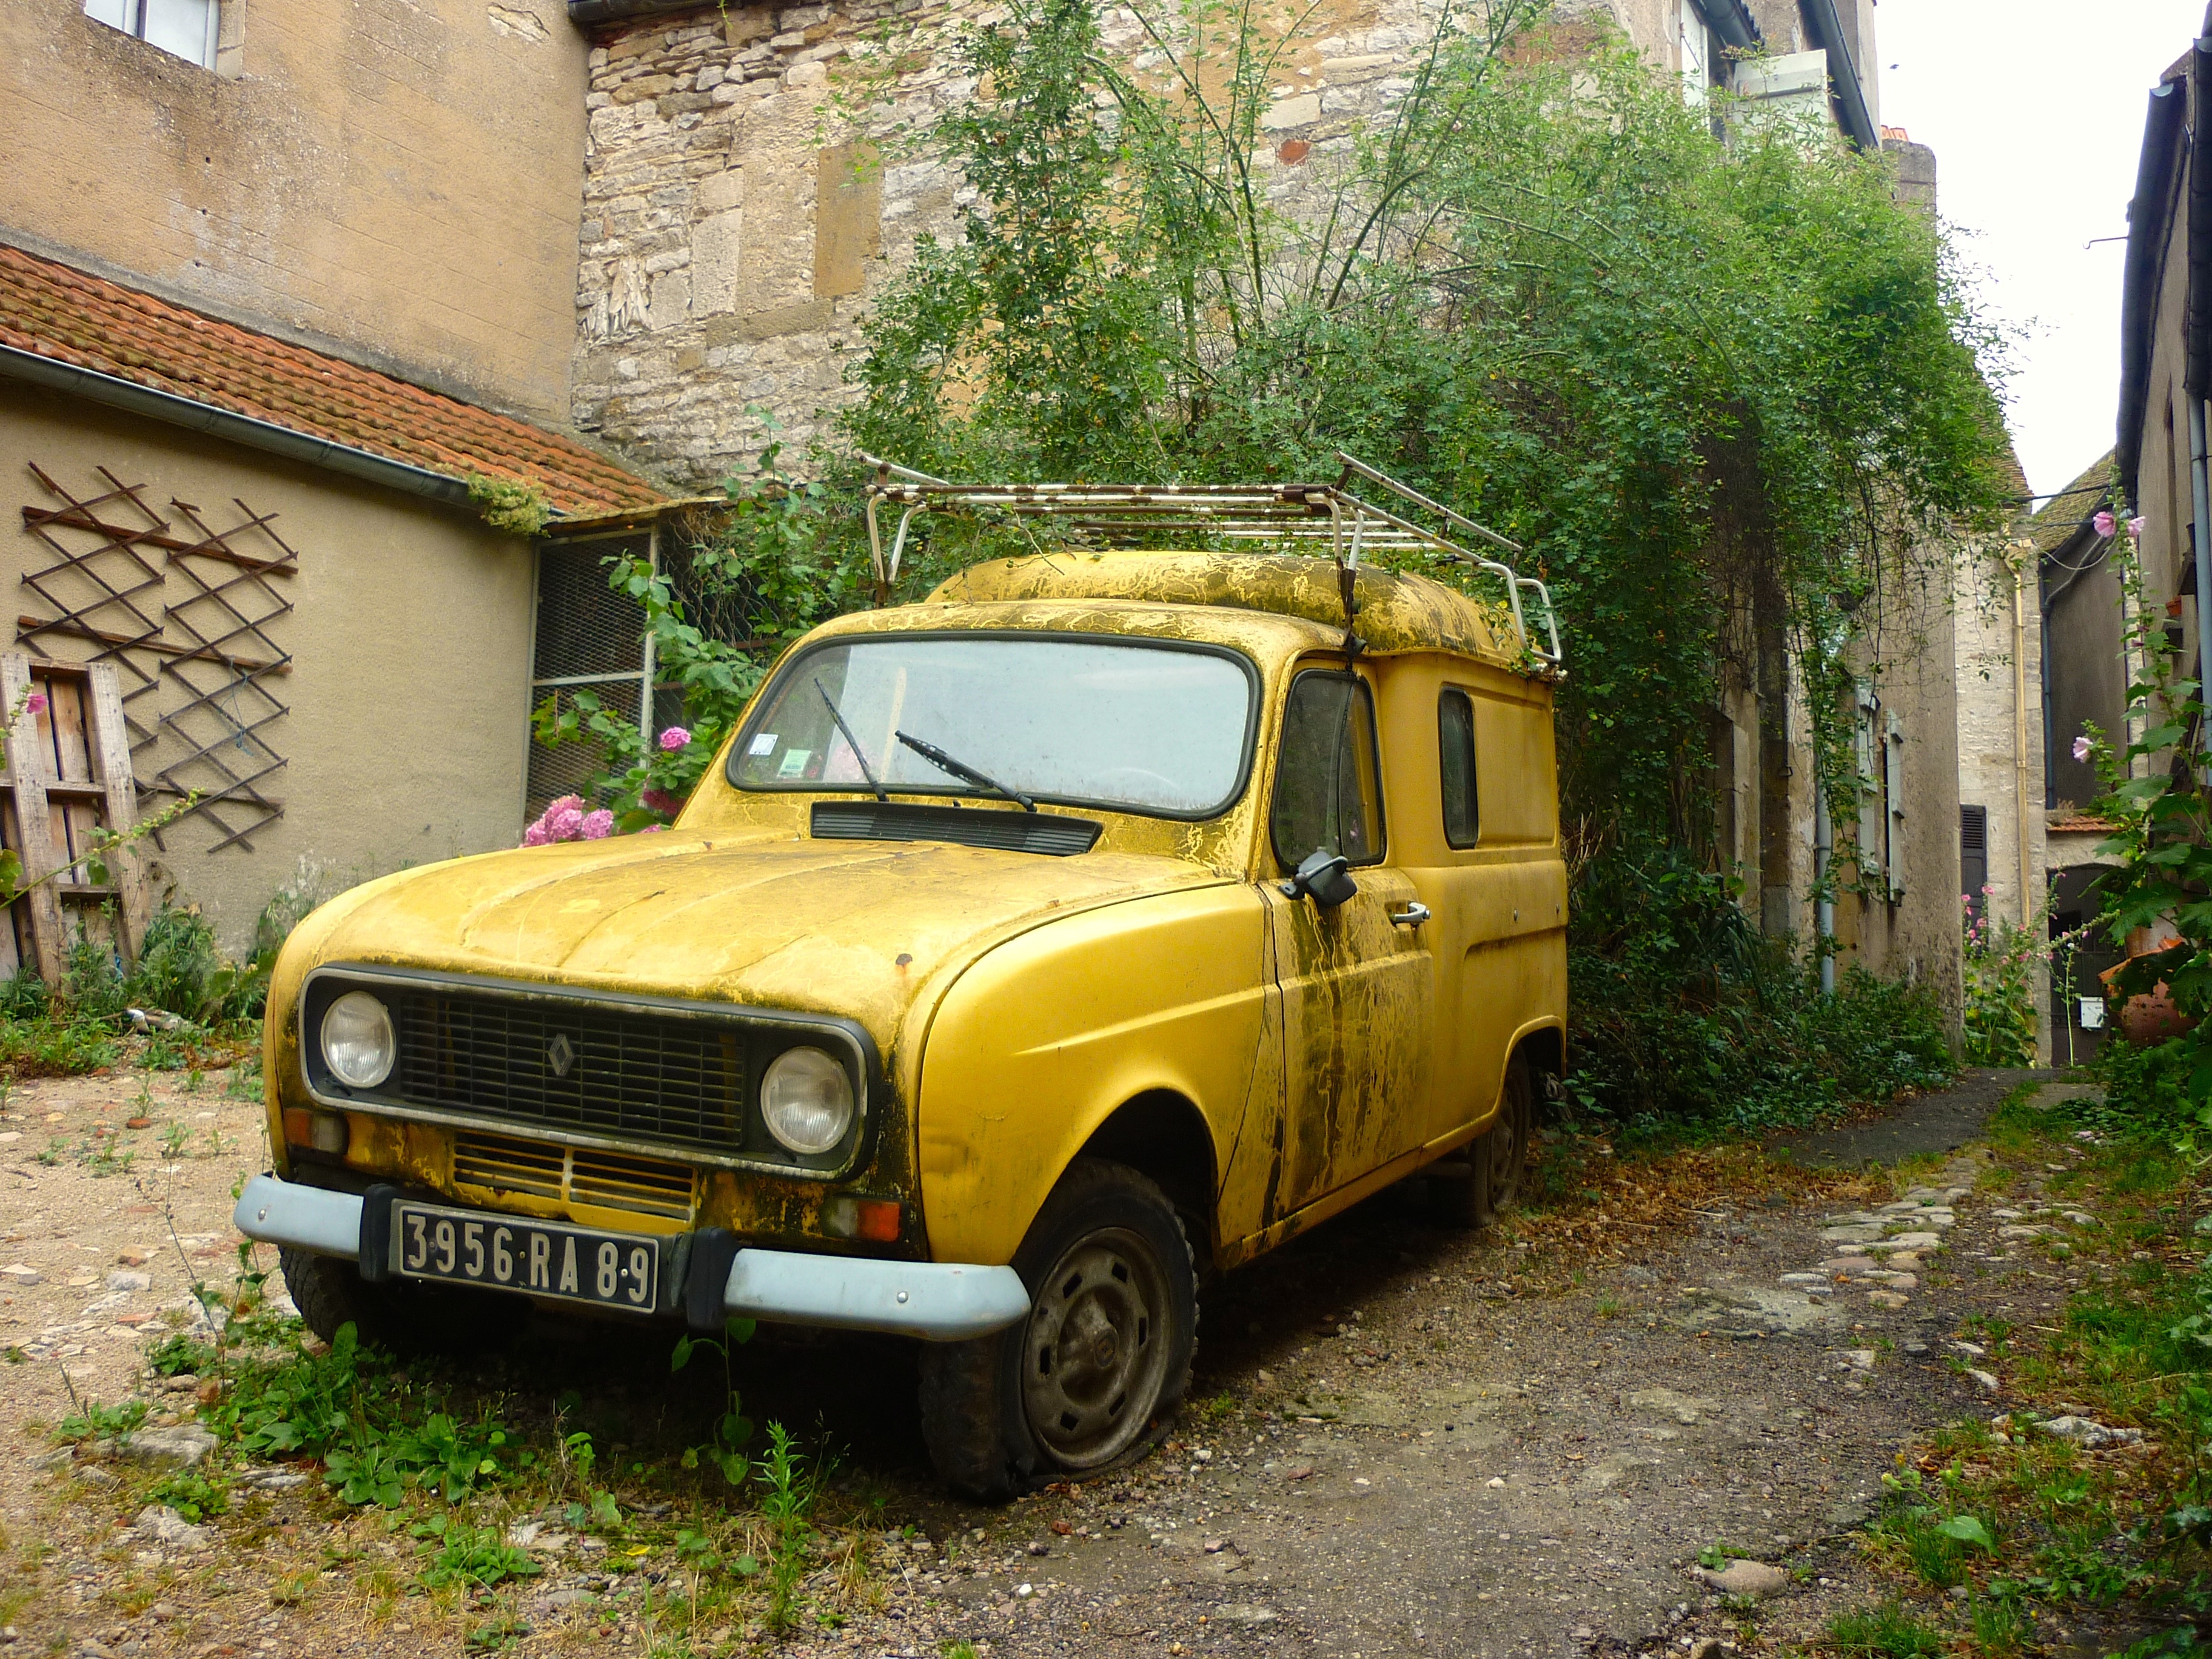
street, car, france, vehicle, sedan, old cars, antique car, city car, off road vehicle, land vehicle, family car, veselay